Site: brandenburg
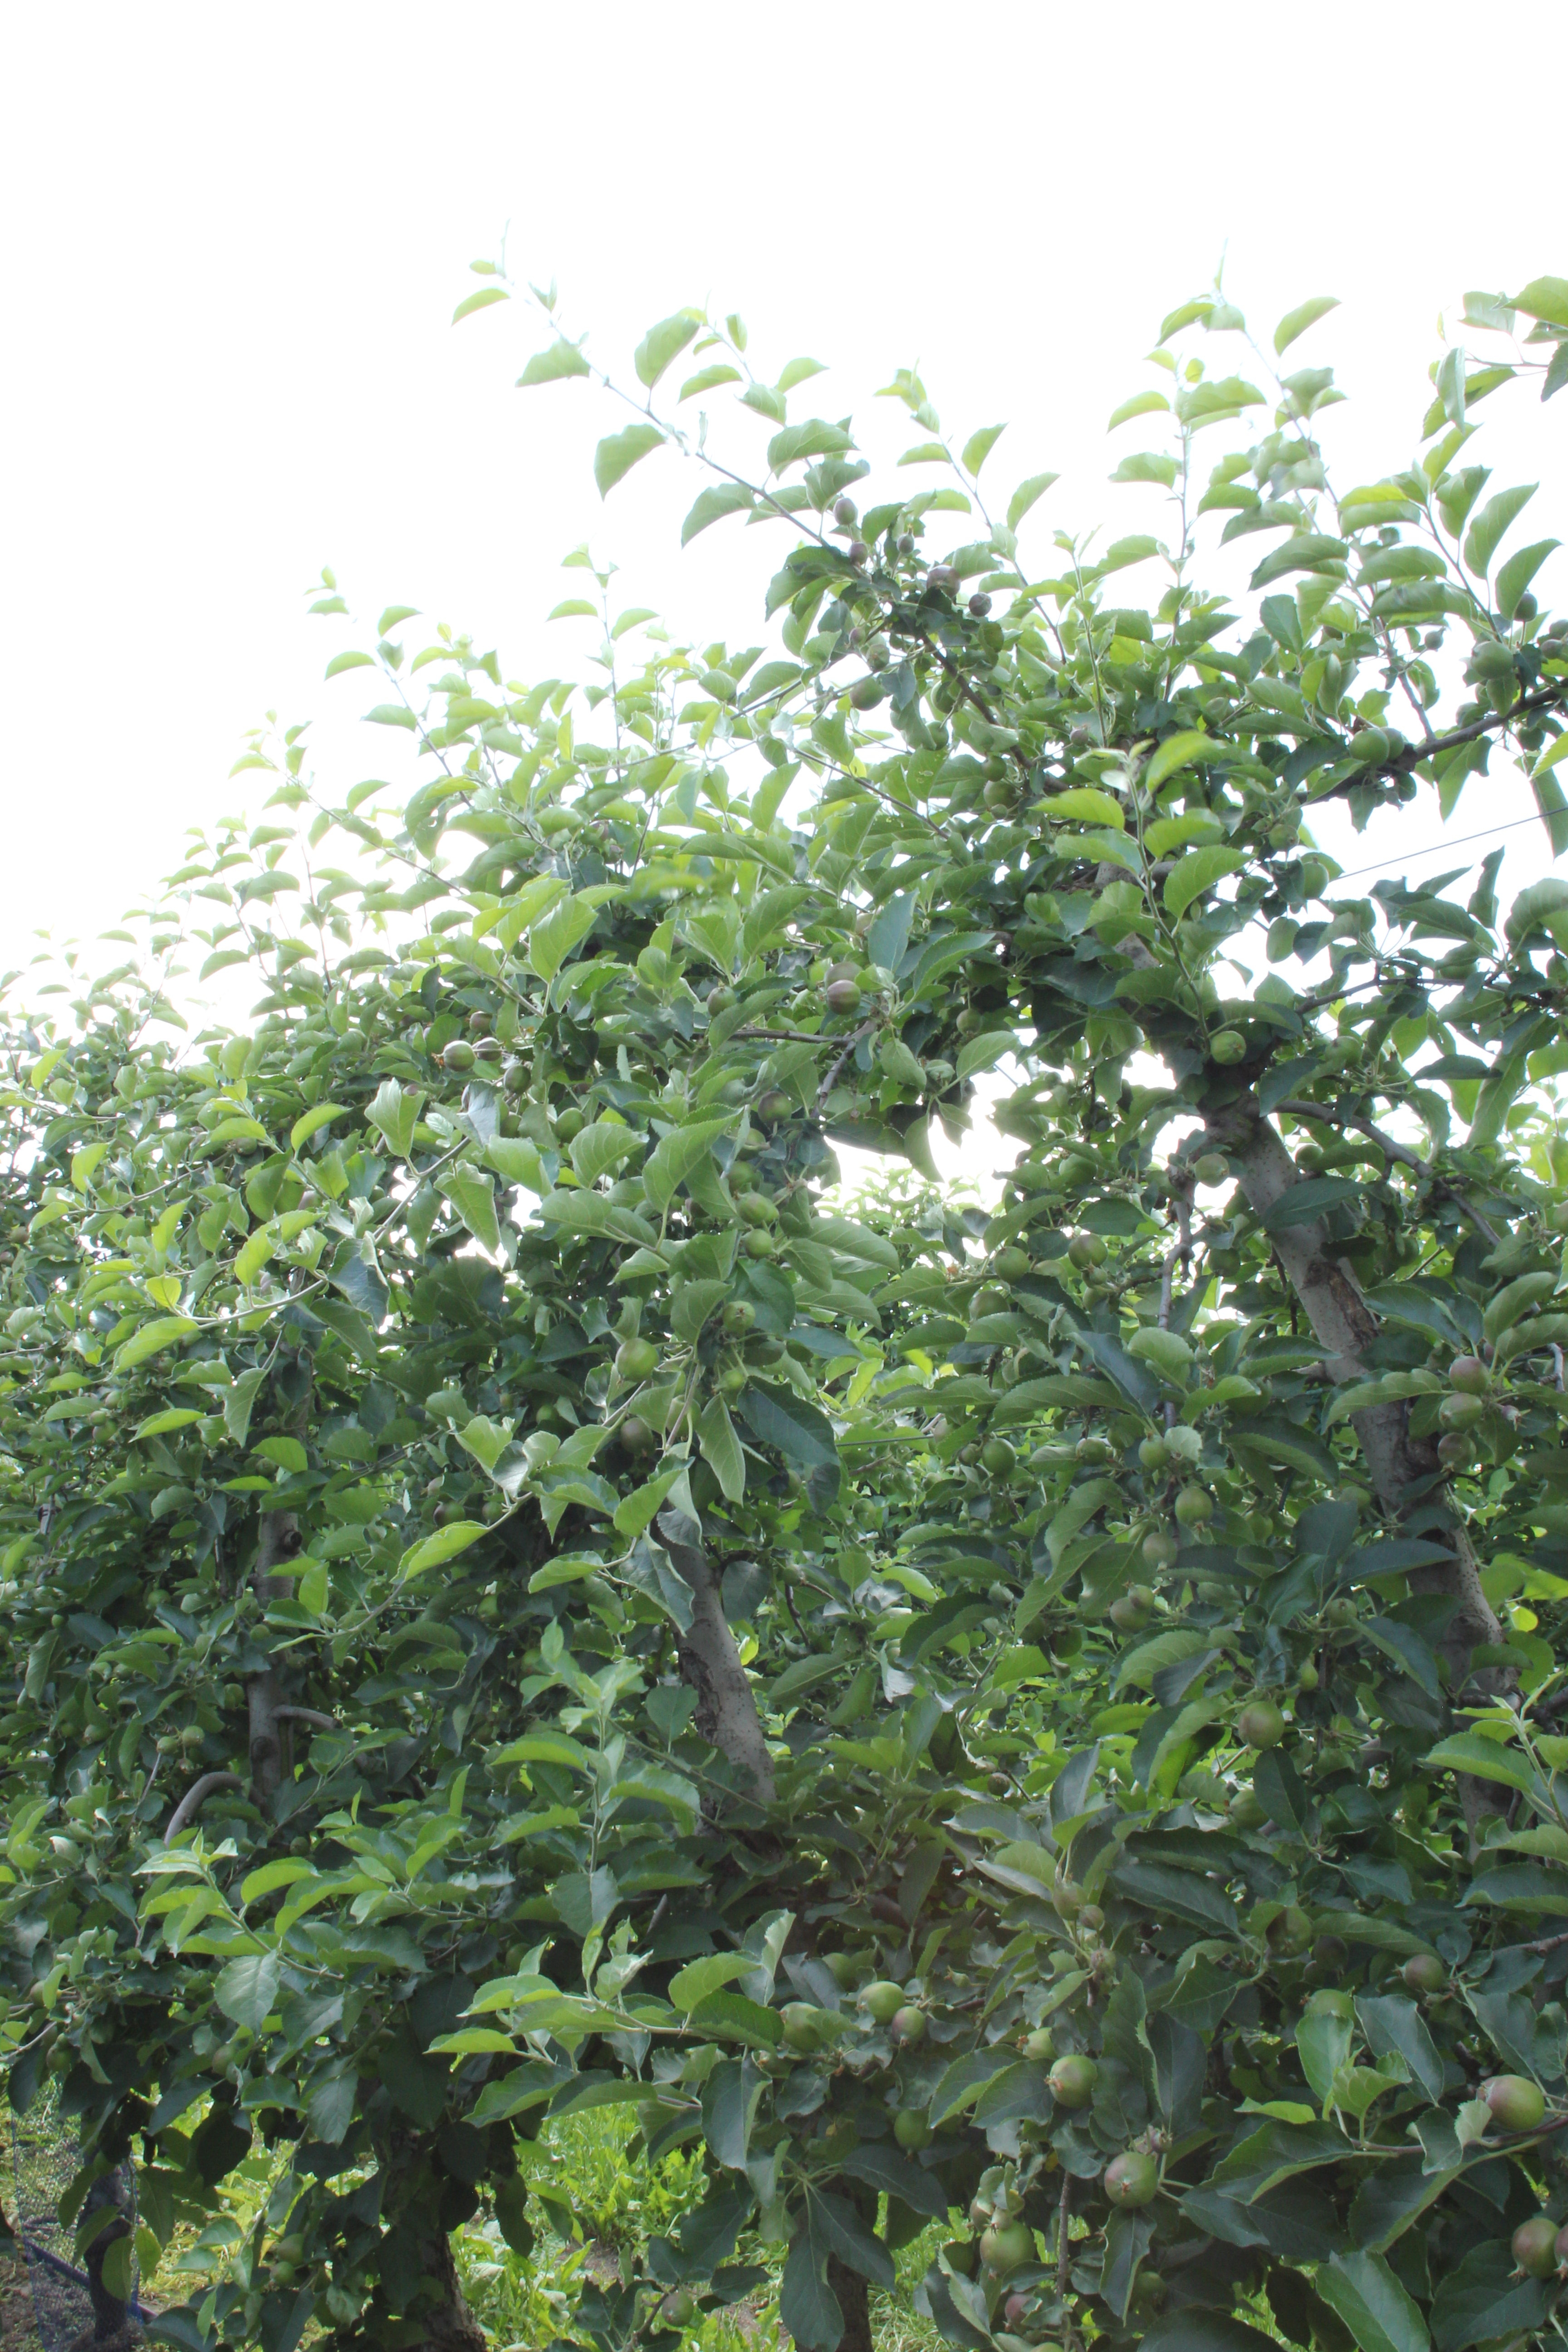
Growth stage (BBCH 73): Development of fruit